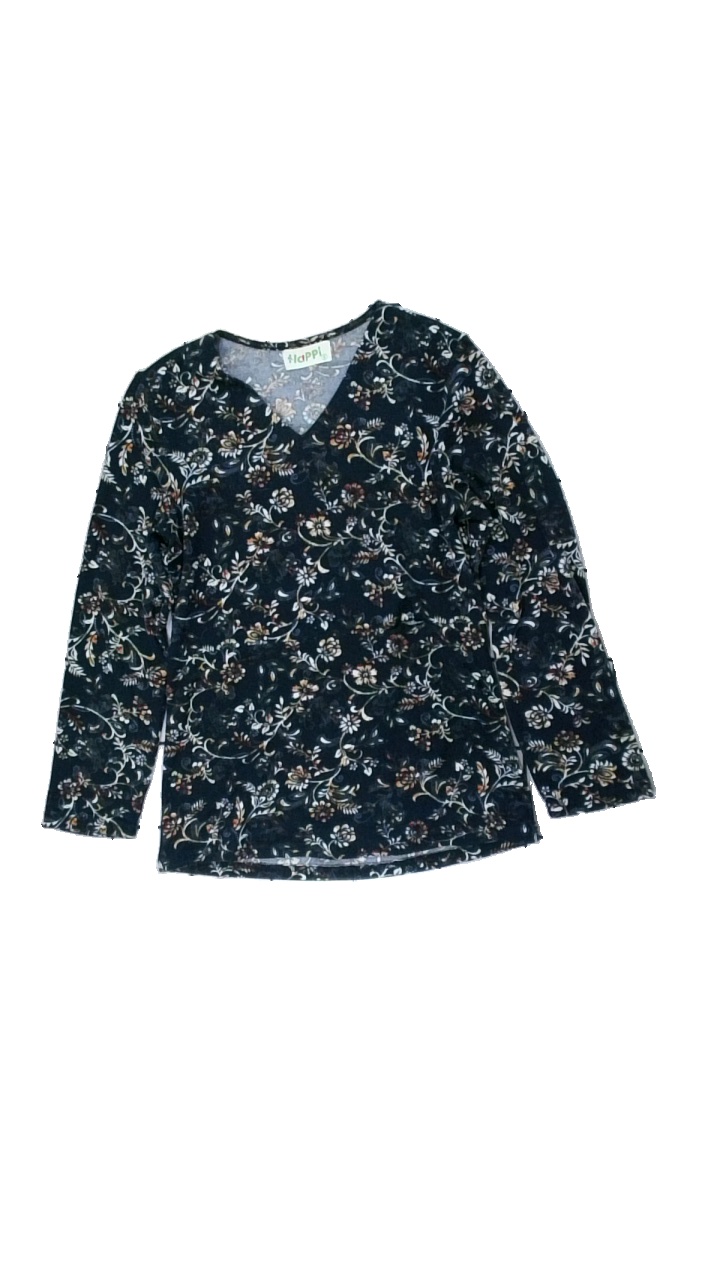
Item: Top (Ladies)
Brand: Happi
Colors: White, Blue, Yellow, Multicolor
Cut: Regular, V-collar
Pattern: Floral print
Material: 100% polyester
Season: All
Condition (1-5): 3
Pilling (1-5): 3
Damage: outwashed
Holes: Major
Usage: Recycle
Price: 50-100